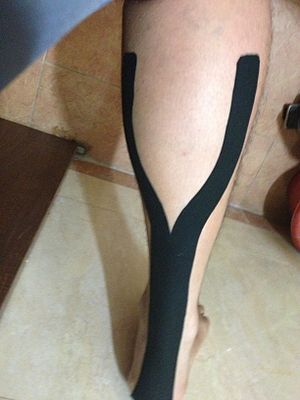
Kinesiotape
Kinesiotape
Kinesiotape, der også omtales som kinesiologitape, er en elastisk bomuldstape med acrylklæbemiddel, som bruges til behandling af sportsskader og en række fysiske lidelser.